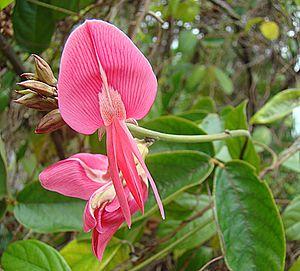
Cymbosema roseum est une espèce de plantes dicotylédones de la famille des Fabaceae, sous-famille des Faboideae, originaire d'Amérique centrale et d'Amérique du Sud. C'est l'unique espèce acceptée du genre Cymbosema.